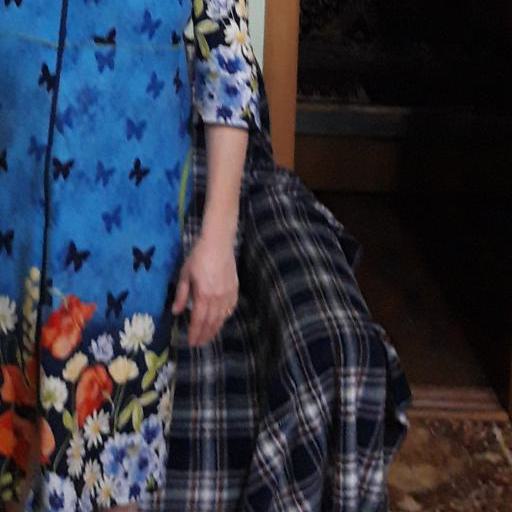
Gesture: no_gesture